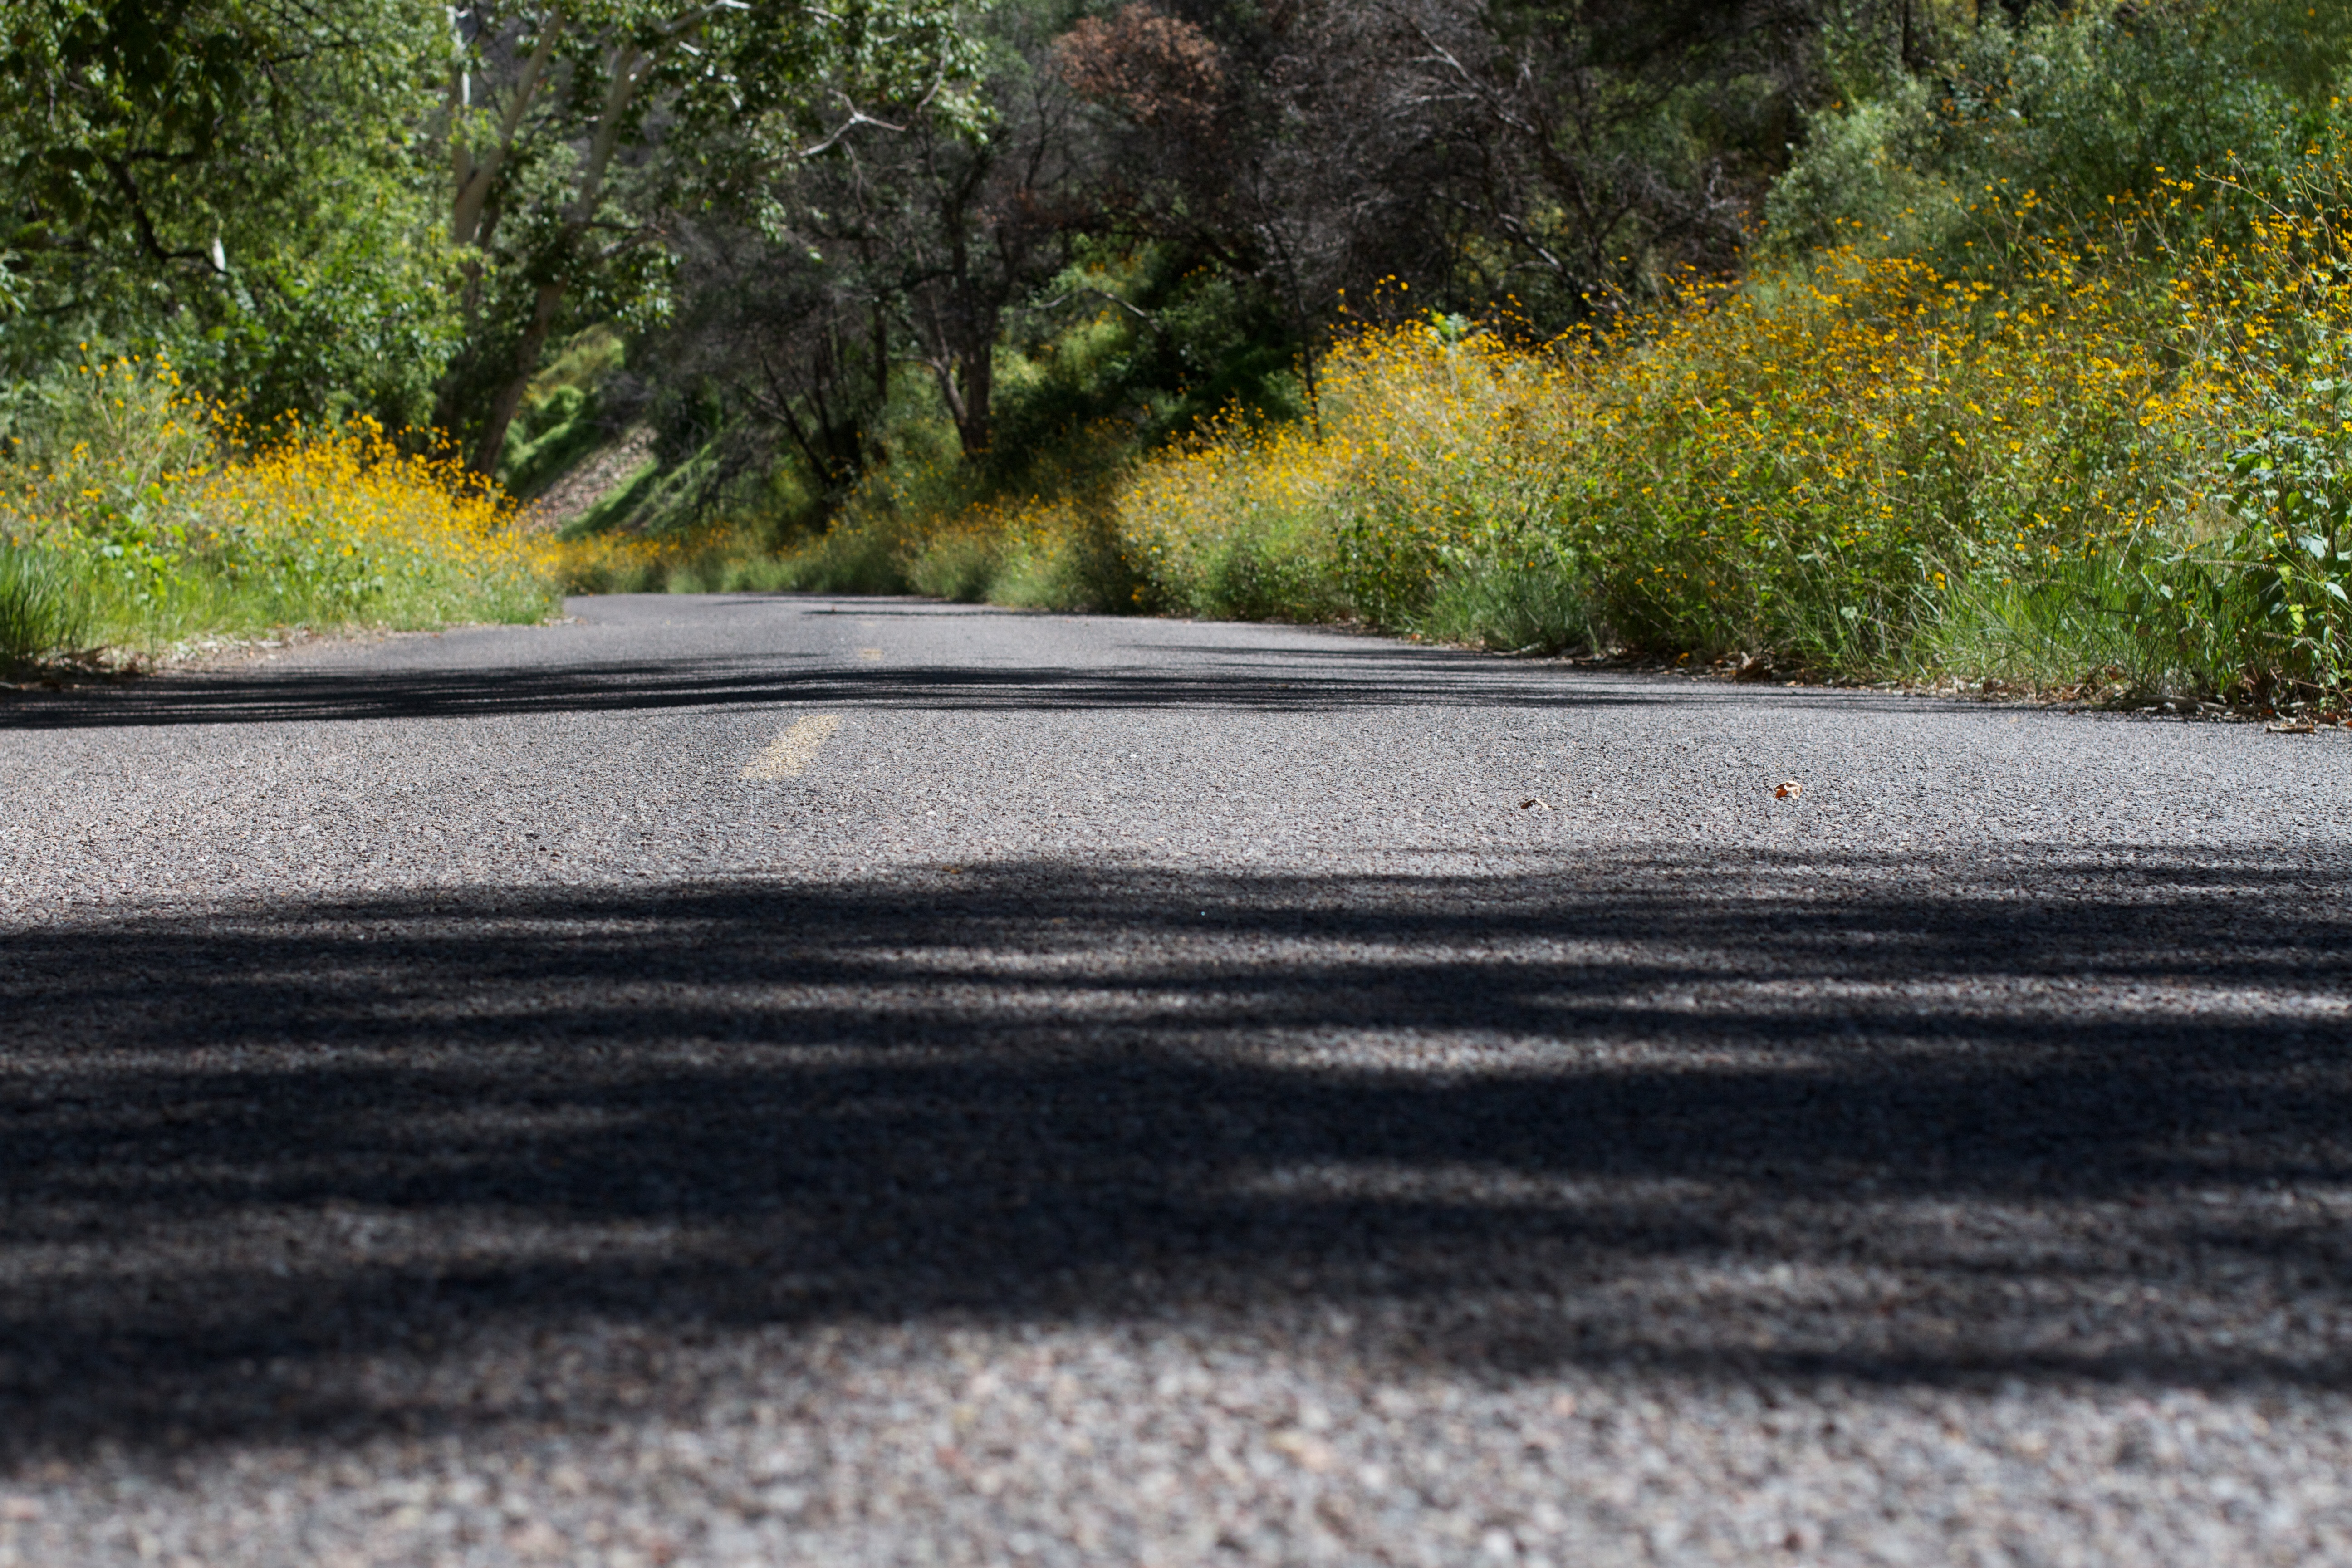
tree, grass, wood, road, lawn, leaf, asphalt, autumn, soil, infrastructure, bellyontheroad, flooring, road surface